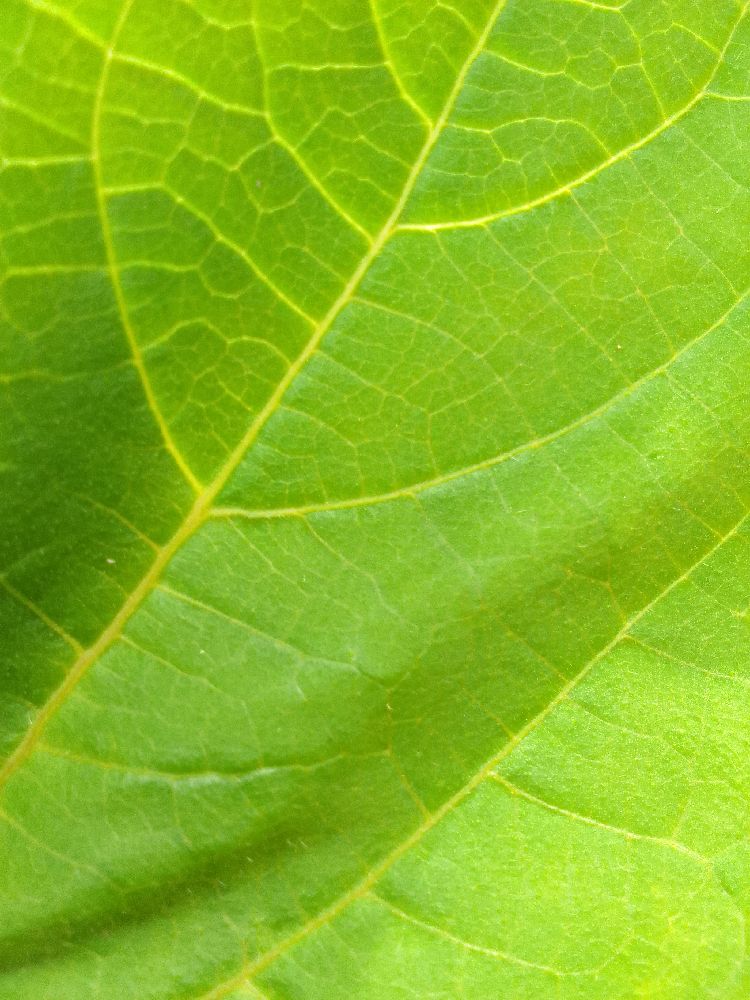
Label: healthy